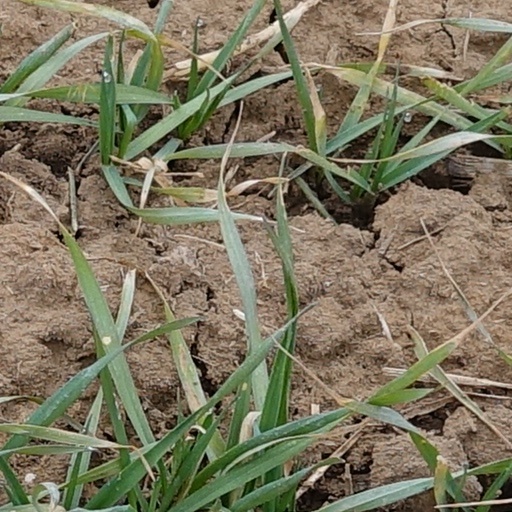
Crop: wheat